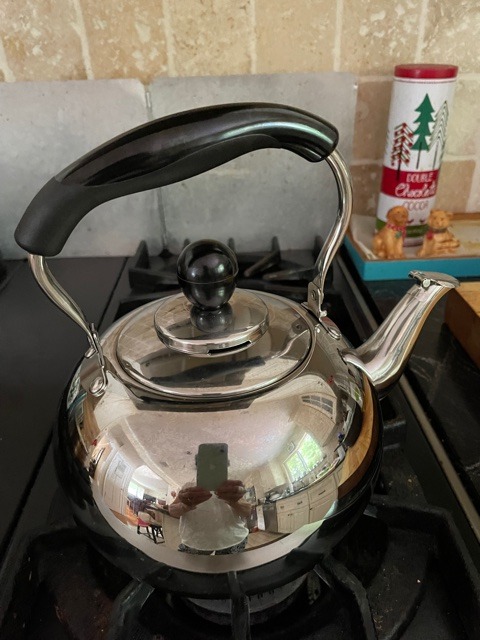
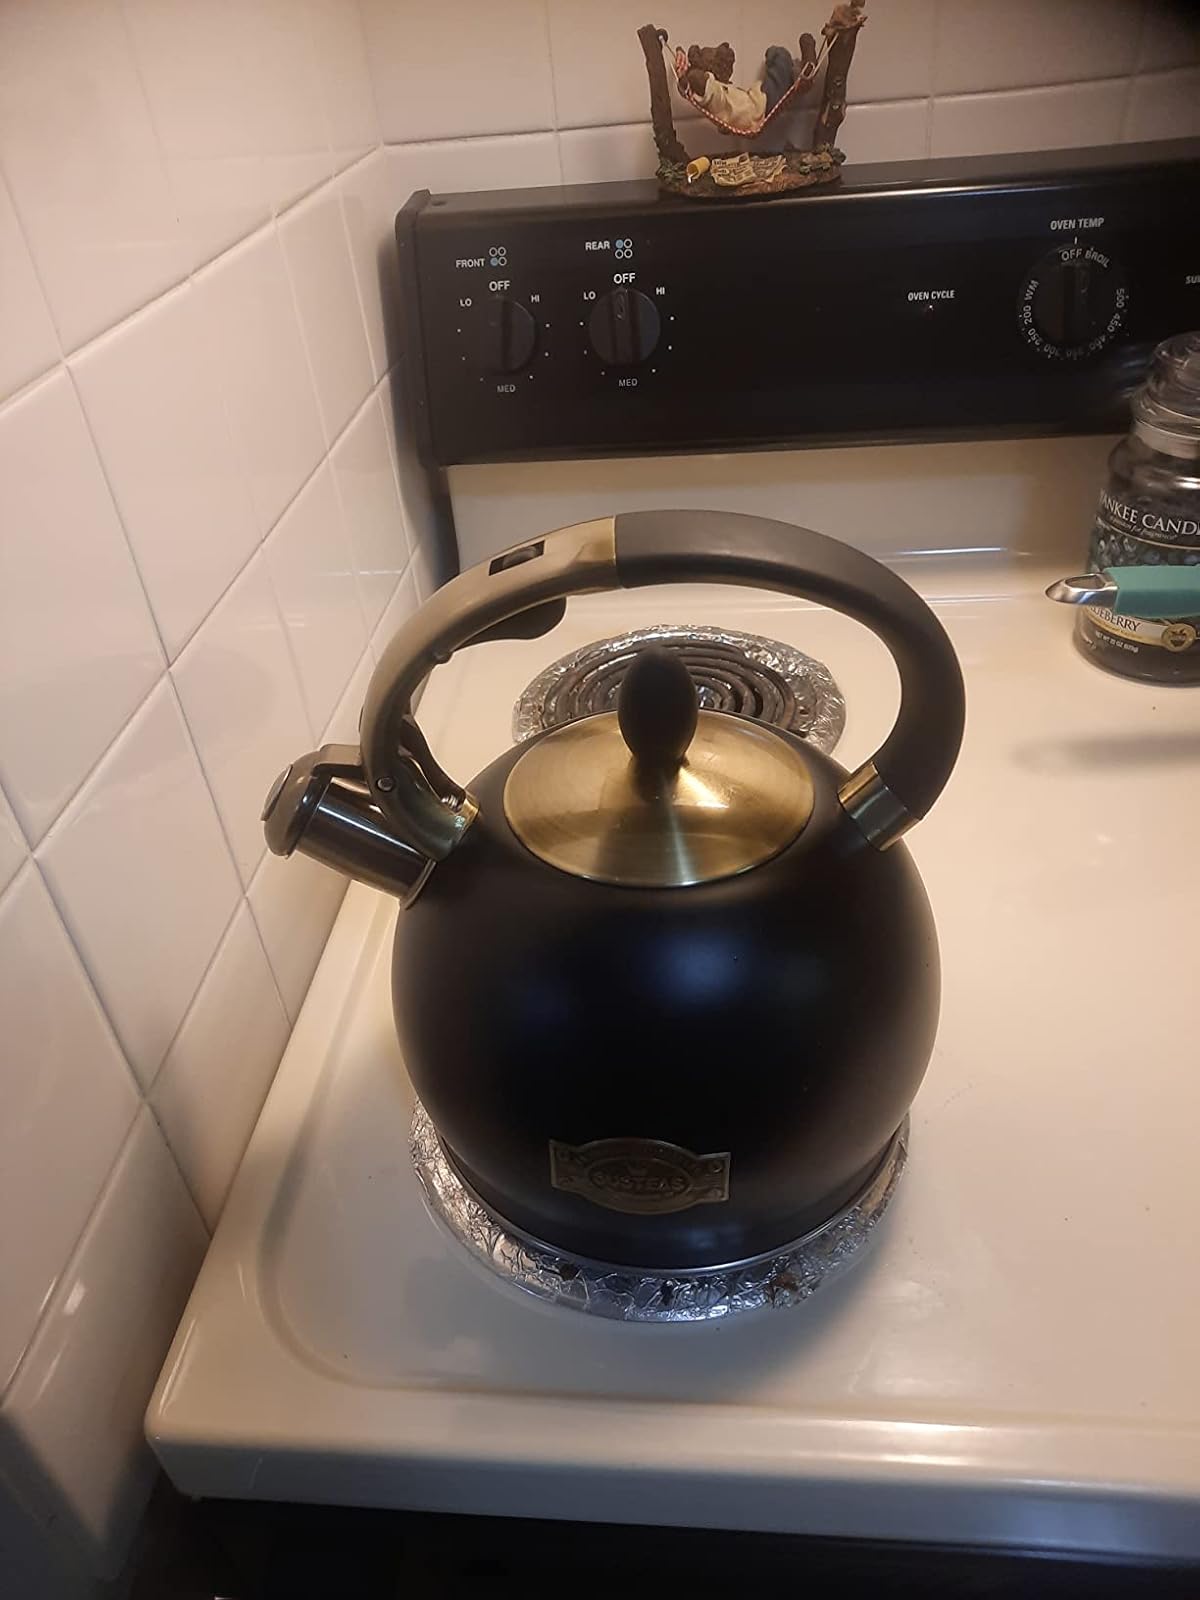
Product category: items_kettle
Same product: no